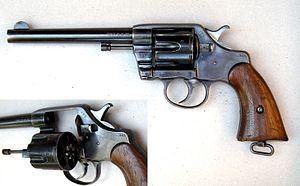
Le Colt New Army & Navy 1892 est le successeur du Colt New Army 1889. Il céda sa place au Colt Army Special.